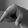
ASL letter: Q